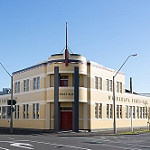
Scene: Outdoor